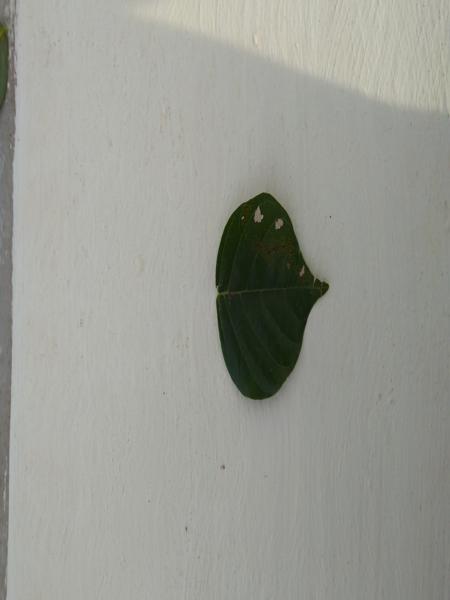
Plant: Honge